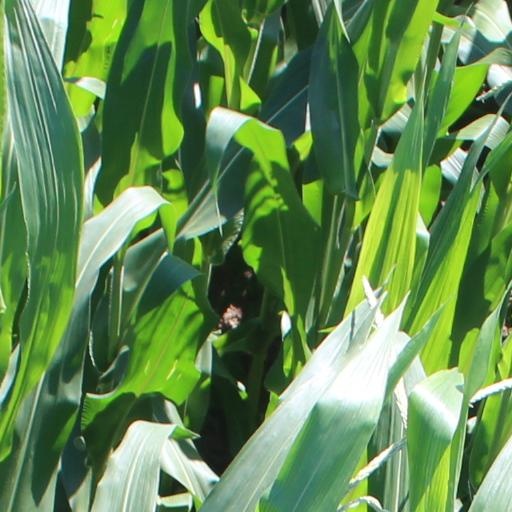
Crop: maize; corn